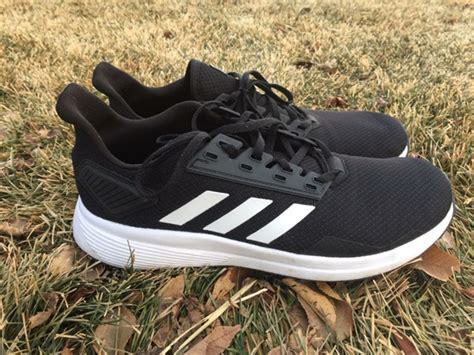
Brand: Adidas
Model: Duramo 9